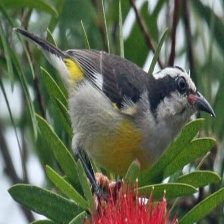
Species: BANANAQUIT
Scientific name: COEREBA FLAVEOLA